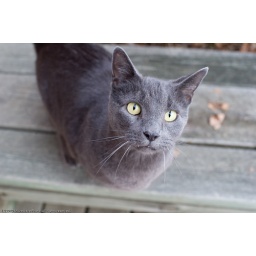
A cute little kitty that hangs around my front door.